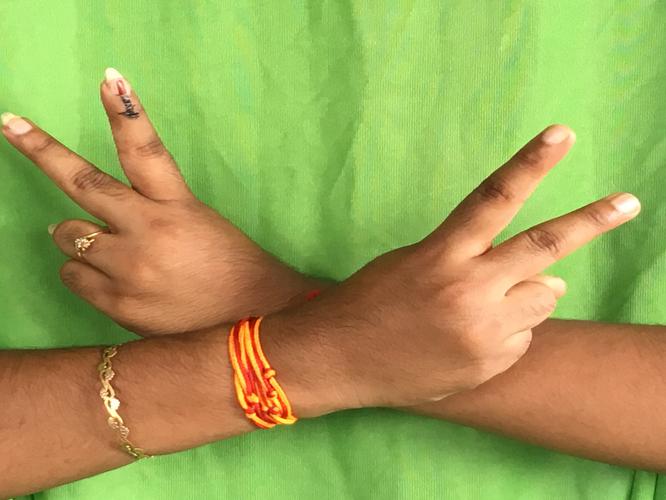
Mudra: Kartariswastika
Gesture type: double_hand